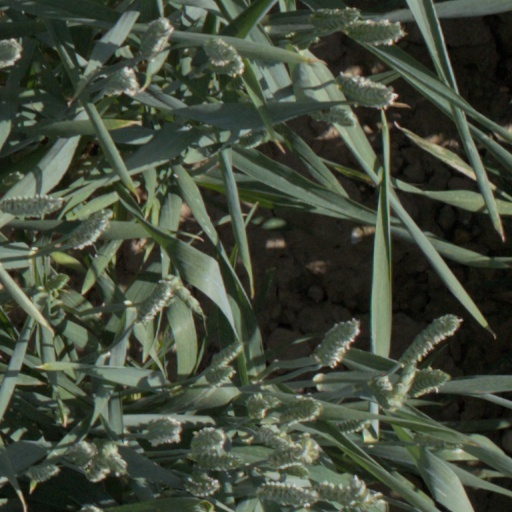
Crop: wheat